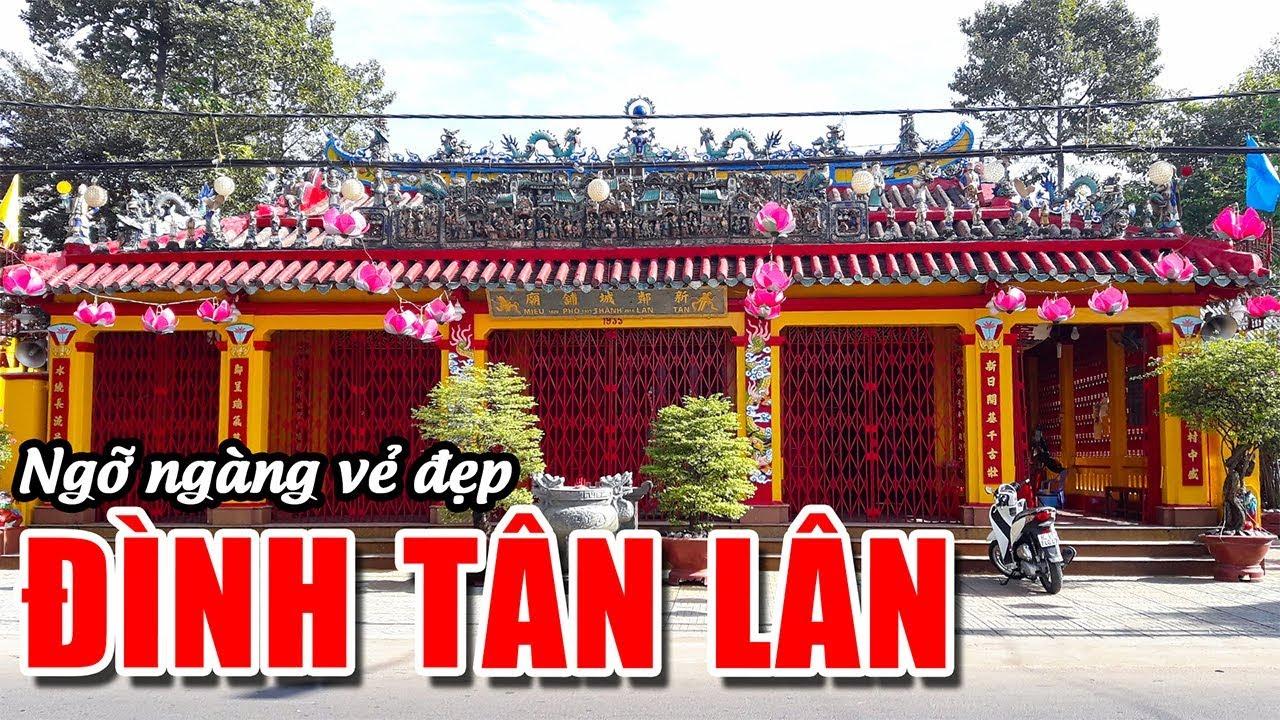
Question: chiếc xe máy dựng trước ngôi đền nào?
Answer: chiếc xe máy dựng trước ngôi đền tân lân